Zorro II

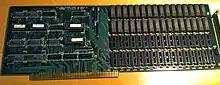
RAM expansion card for Zorro II Bus (4 MB installed, max 8 MB)

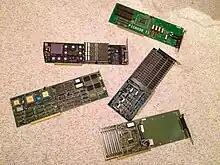
Amiga Zorro II cards

Zorro II is the general purpose expansion bus used by the Amiga 2000 computer. The bus is mainly a buffered extension of the Motorola 68000 bus, with support for bus mastering DMA. The expansion slots use a 100-pin connector and the card form factor is the same as the IBM PC. Zorro II cards implement the Autoconfig protocol for automatic address space assignment (similar to the later PCI technology on the PC).